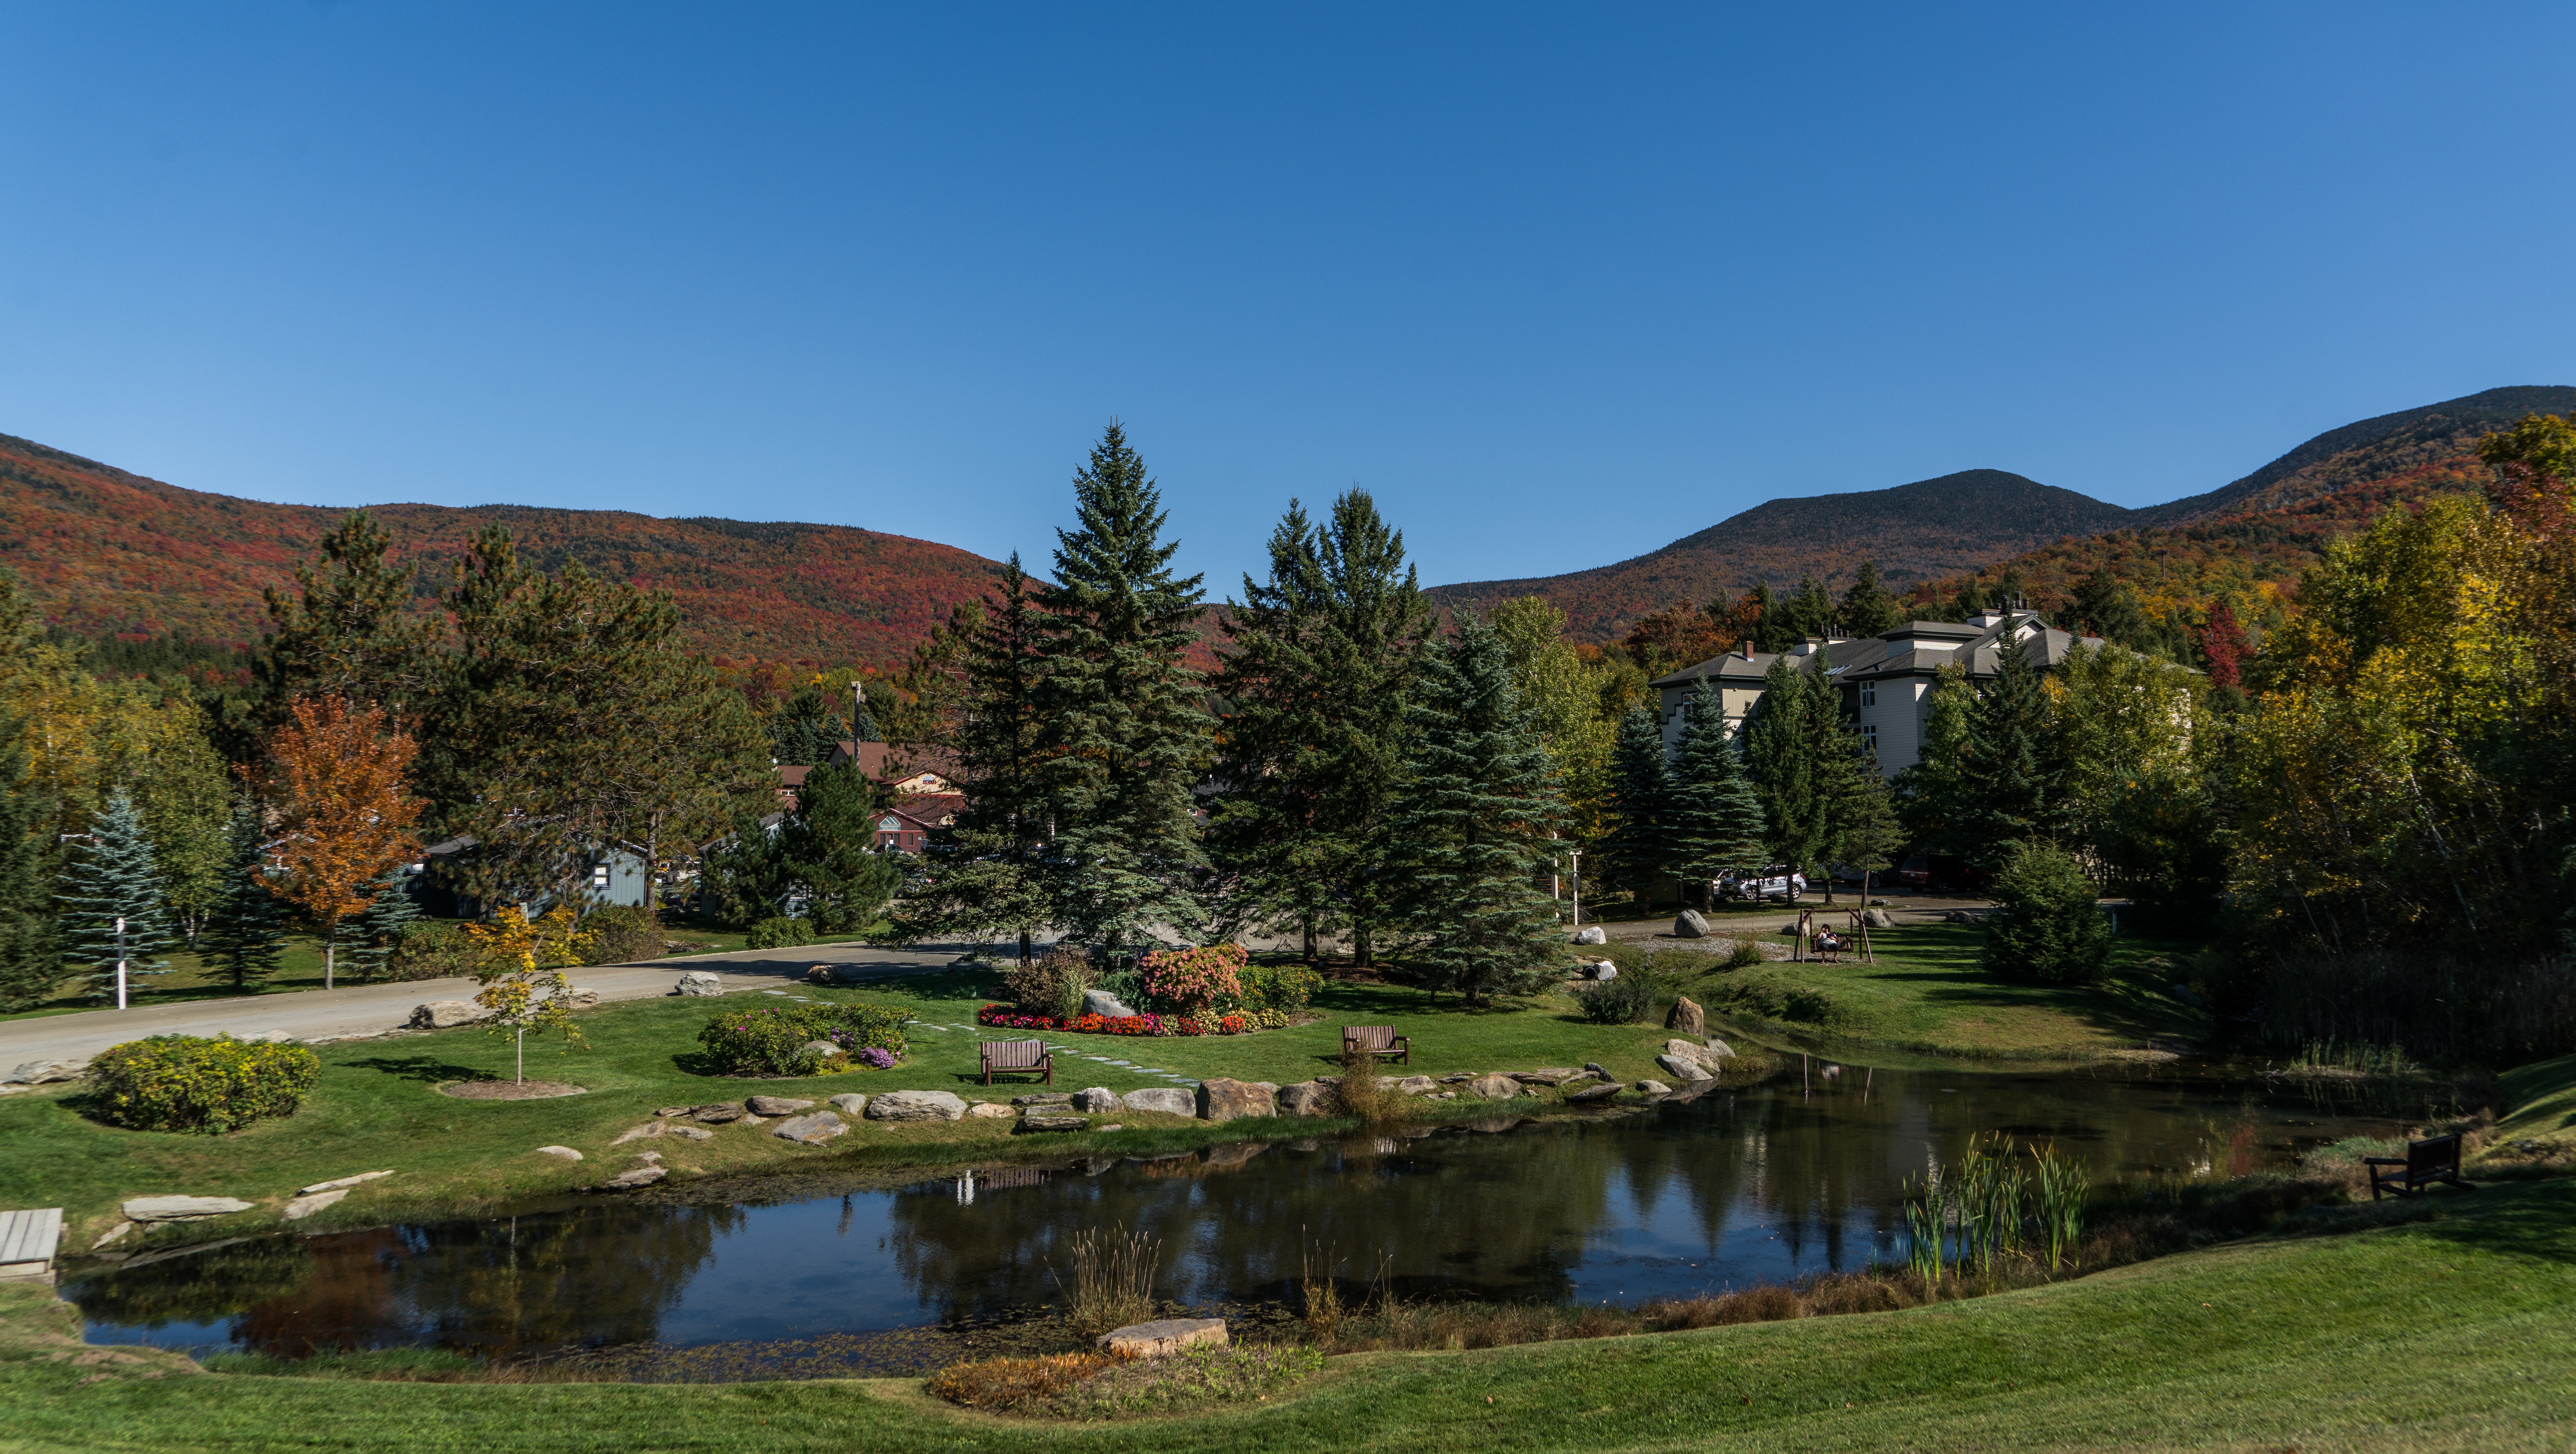
landscape, tree, water, nature, grass, outdoor, wilderness, mountain, plant, sky, meadow, house, leaf, fall, hill, lake, mountain range, village, pond, foliage, reflection, scenic, color, autumn, reservoir, highland, sunny, bank, landscaping, mountains, alps, estate, fell, loch, vermont, real estate, rural area, mountain village, tarn, lake district, new england, national trust for places of historic interest or natural beauty, mount scenery